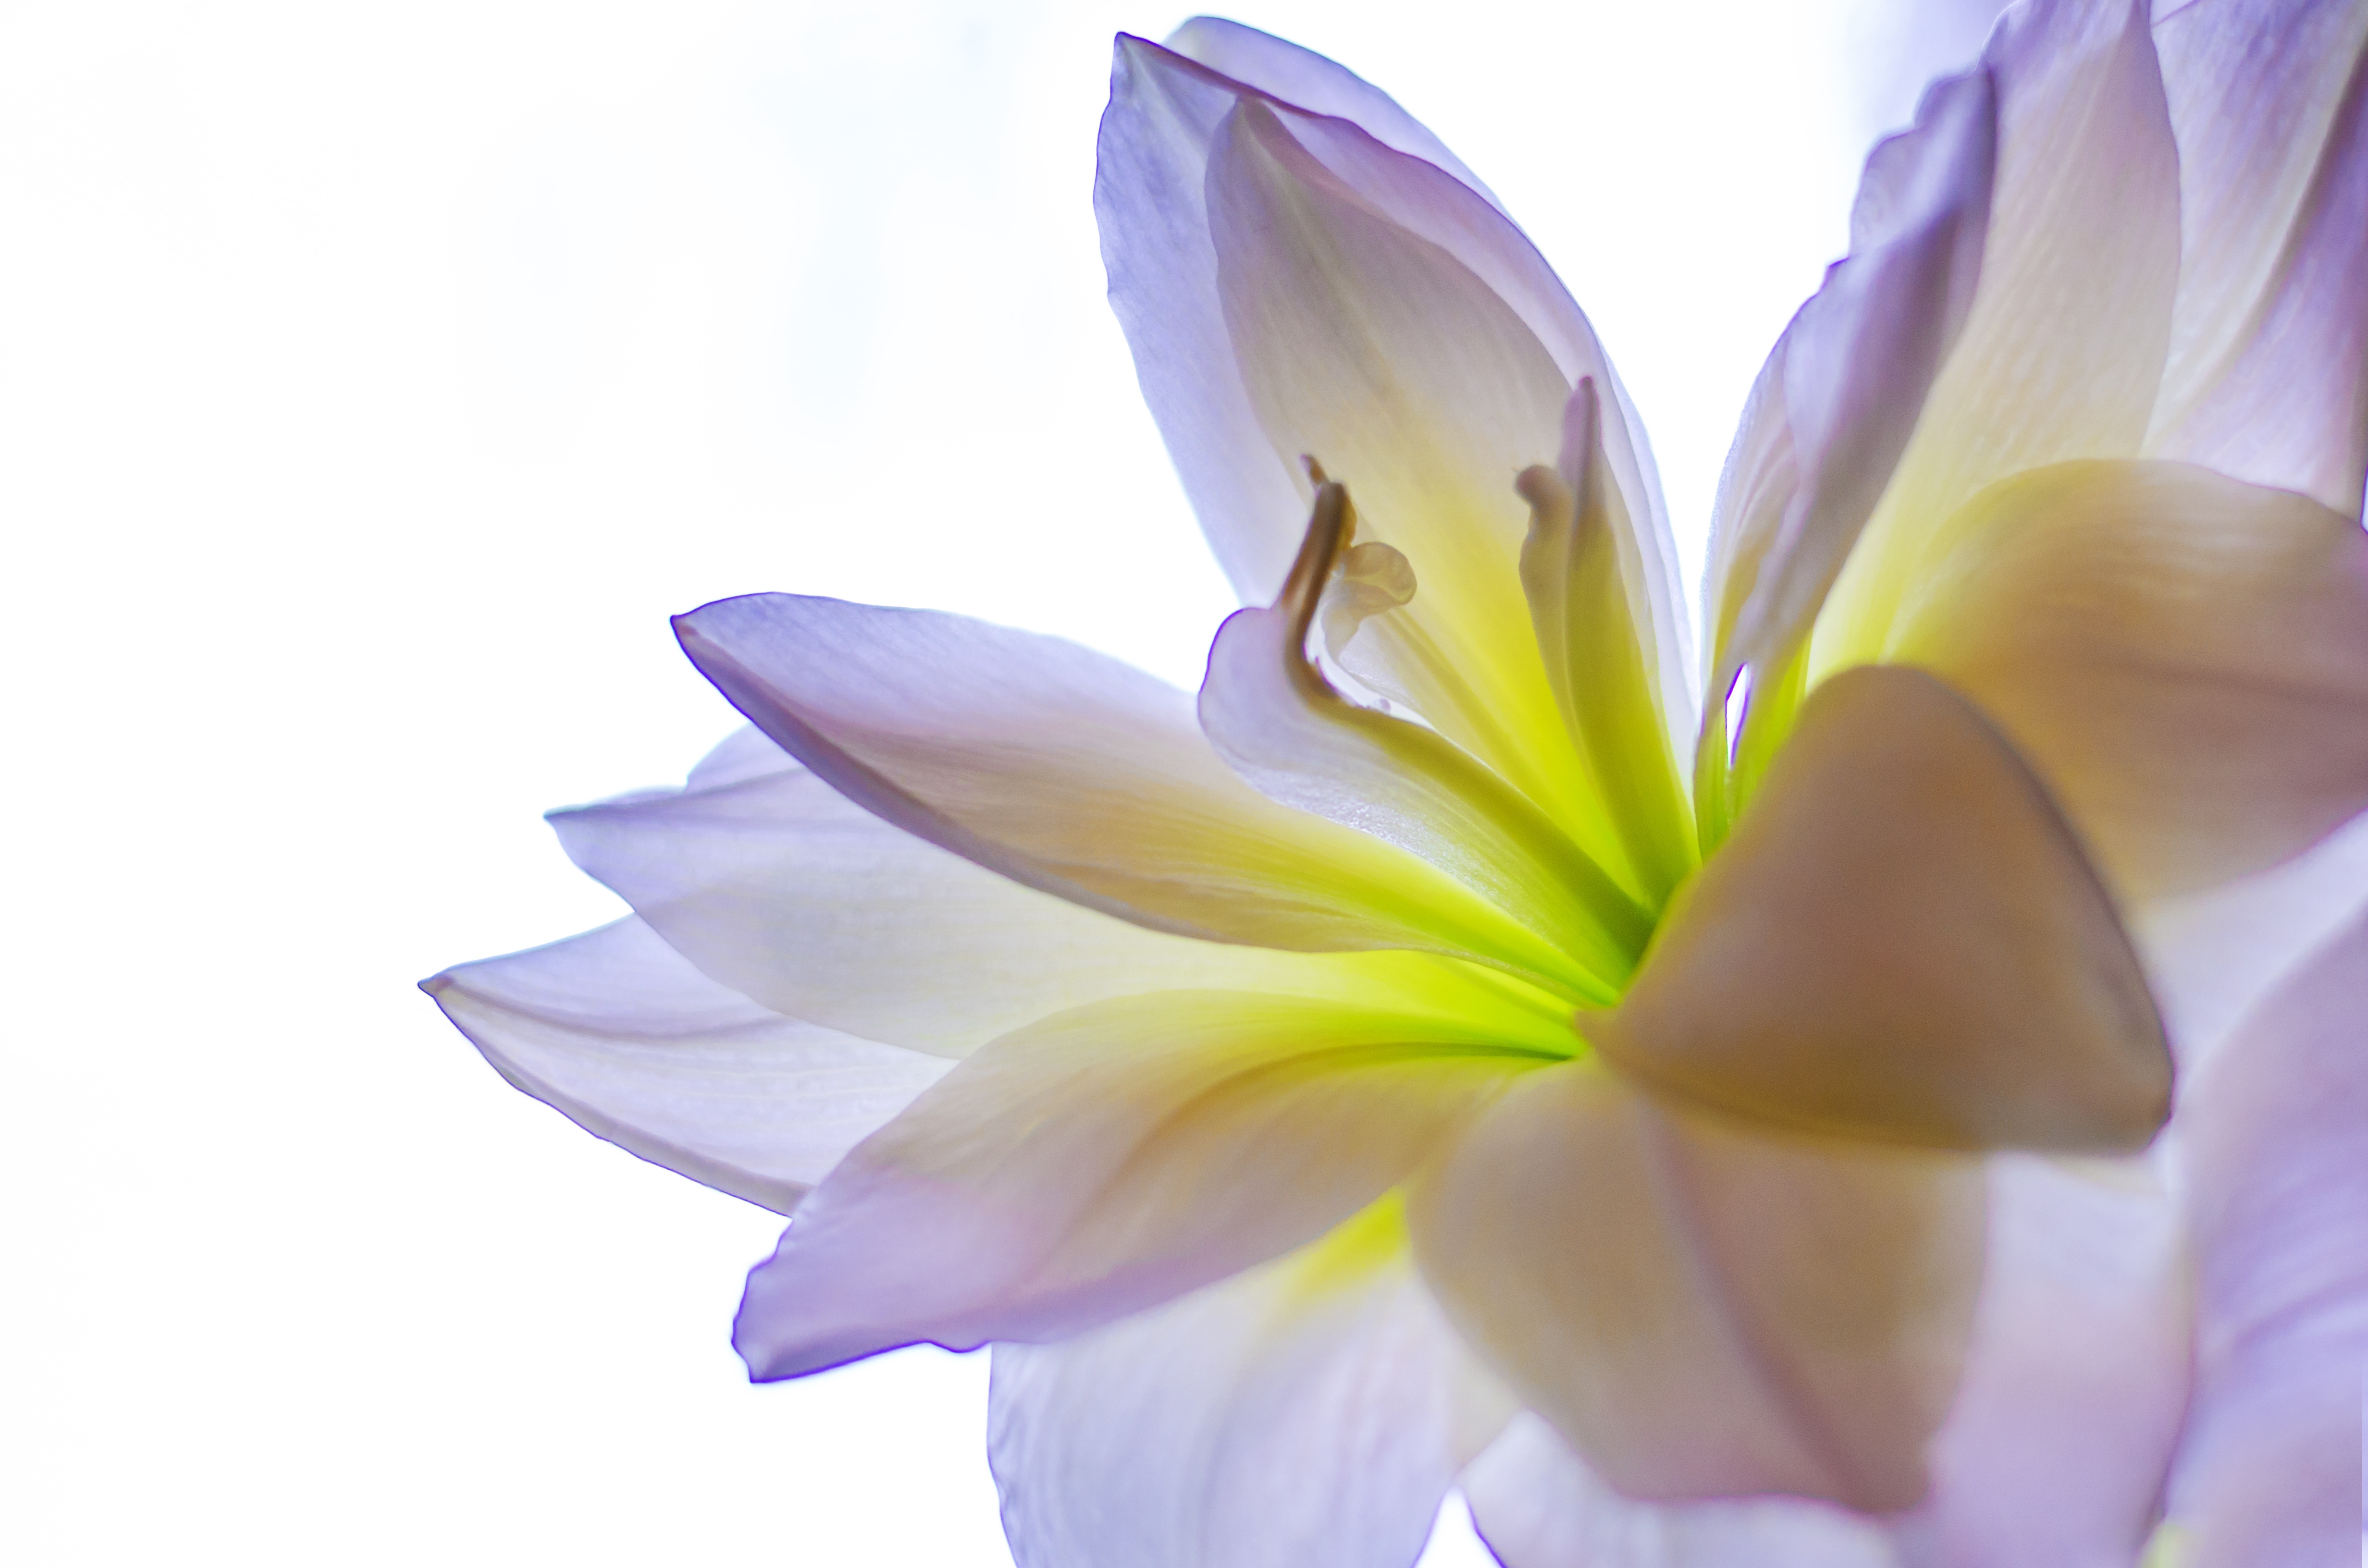
nature, blossom, plant, flower, petal, natural, garden, flora, close up, pastel, lily, lilly, attractive, glamour, macro photography, flowering plant, land plant